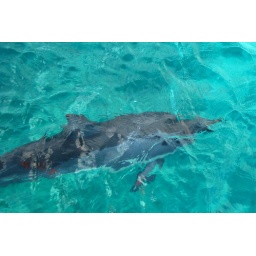
Dolphins swimming under the boat near Kalaniana'ole Beach Oahu Hawaii